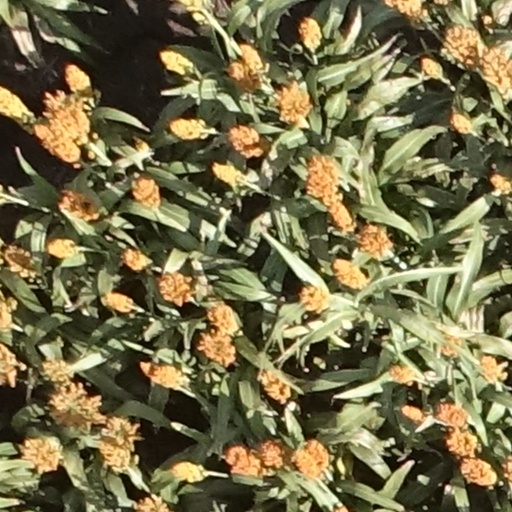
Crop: sorghum